Pacifism

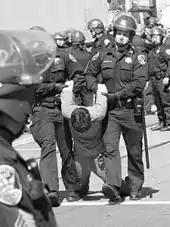
Anti-war activist arrested in San Francisco during the March 2003 protests against the war in Iraq

Pacifism may be based on moral principles (a deontological view) or pragmatism (a consequentialist view). Principled pacifism holds that at some point along the spectrum from war to interpersonal physical violence, such violence becomes morally wrong. Pragmatic pacifism holds that the costs of war and interpersonal violence are so substantial that better ways of resolving disputes must be found.